Amyas Phillips

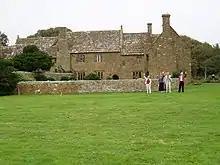
Bailiffscourt in 2008

Amyas was born in 1891 in Hitchin, Hertfordshire to Frederick W. Phillips (1856-1910) and Margaret Sturrock Cable (who died in 1937). His father, Frederick W. Phillips, founded the antique dealership F. W. Phillips in 1884 which operated out of The Manor House in Hitchin, a Grade II* listed Georgian house. Amyas read at Oxford University, and soon took over F. W. Phillips with his elder brother Hugh Phillips (1886-1972) following the death of their father in 1910.